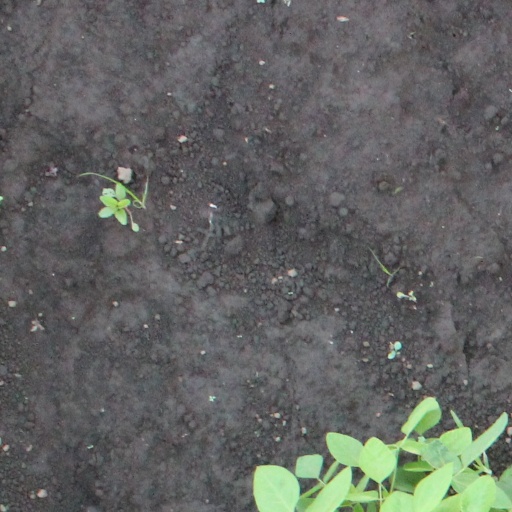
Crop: soybean